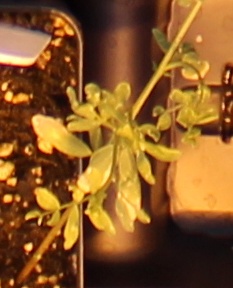
Label: Lentil